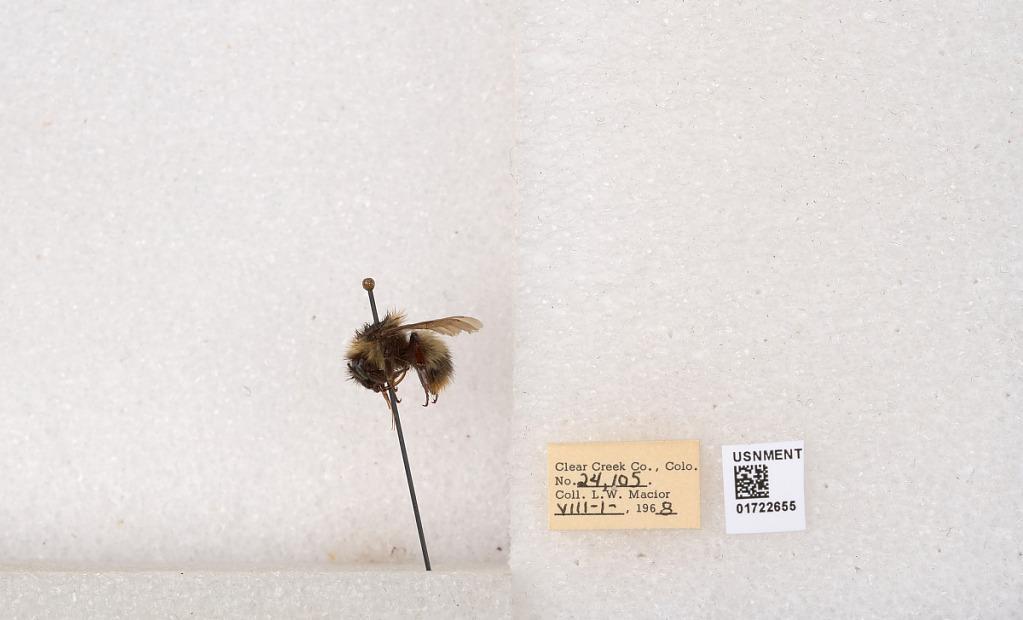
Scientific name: Bombus kirbyellus
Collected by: L. Macior
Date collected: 1968-8-1
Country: United States
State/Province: Colorado
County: Clear Creek
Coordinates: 39.6891, -105.644